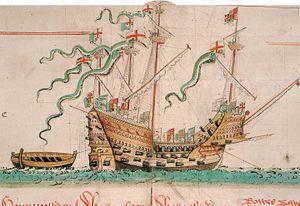
La Mary Rose était une caraque du début du XVIᵉ siècle, emblème de la Maison Tudor, qui faisait partie du programme naval du roi Henri VIII d'Angleterre. Après avoir servi durant 33 ans dans plusieurs guerres contre la France et l'Écosse et avoir été largement reconstruite en 1536, elle combattit pour la dernière fois le 19 juillet 1545. Alors qu'elle menait l'attaque contre les galères françaises, elle coula dans le Solent, le bras de mer séparant l'Angleterre de l'île de Wight, face au château de Southsea, dans lequel se trouvait Henri VIII. L'épave de la Mary Rose fut redécouverte en 1971 et une opération de sauvetage fut organisée en 1982. Celle-ci, l'un des projets les plus complexes et coûteux de l'histoire de l'archéologie maritime, permit de renflouer une grande section du navire et des milliers d'objets datant de la période des Tudors.